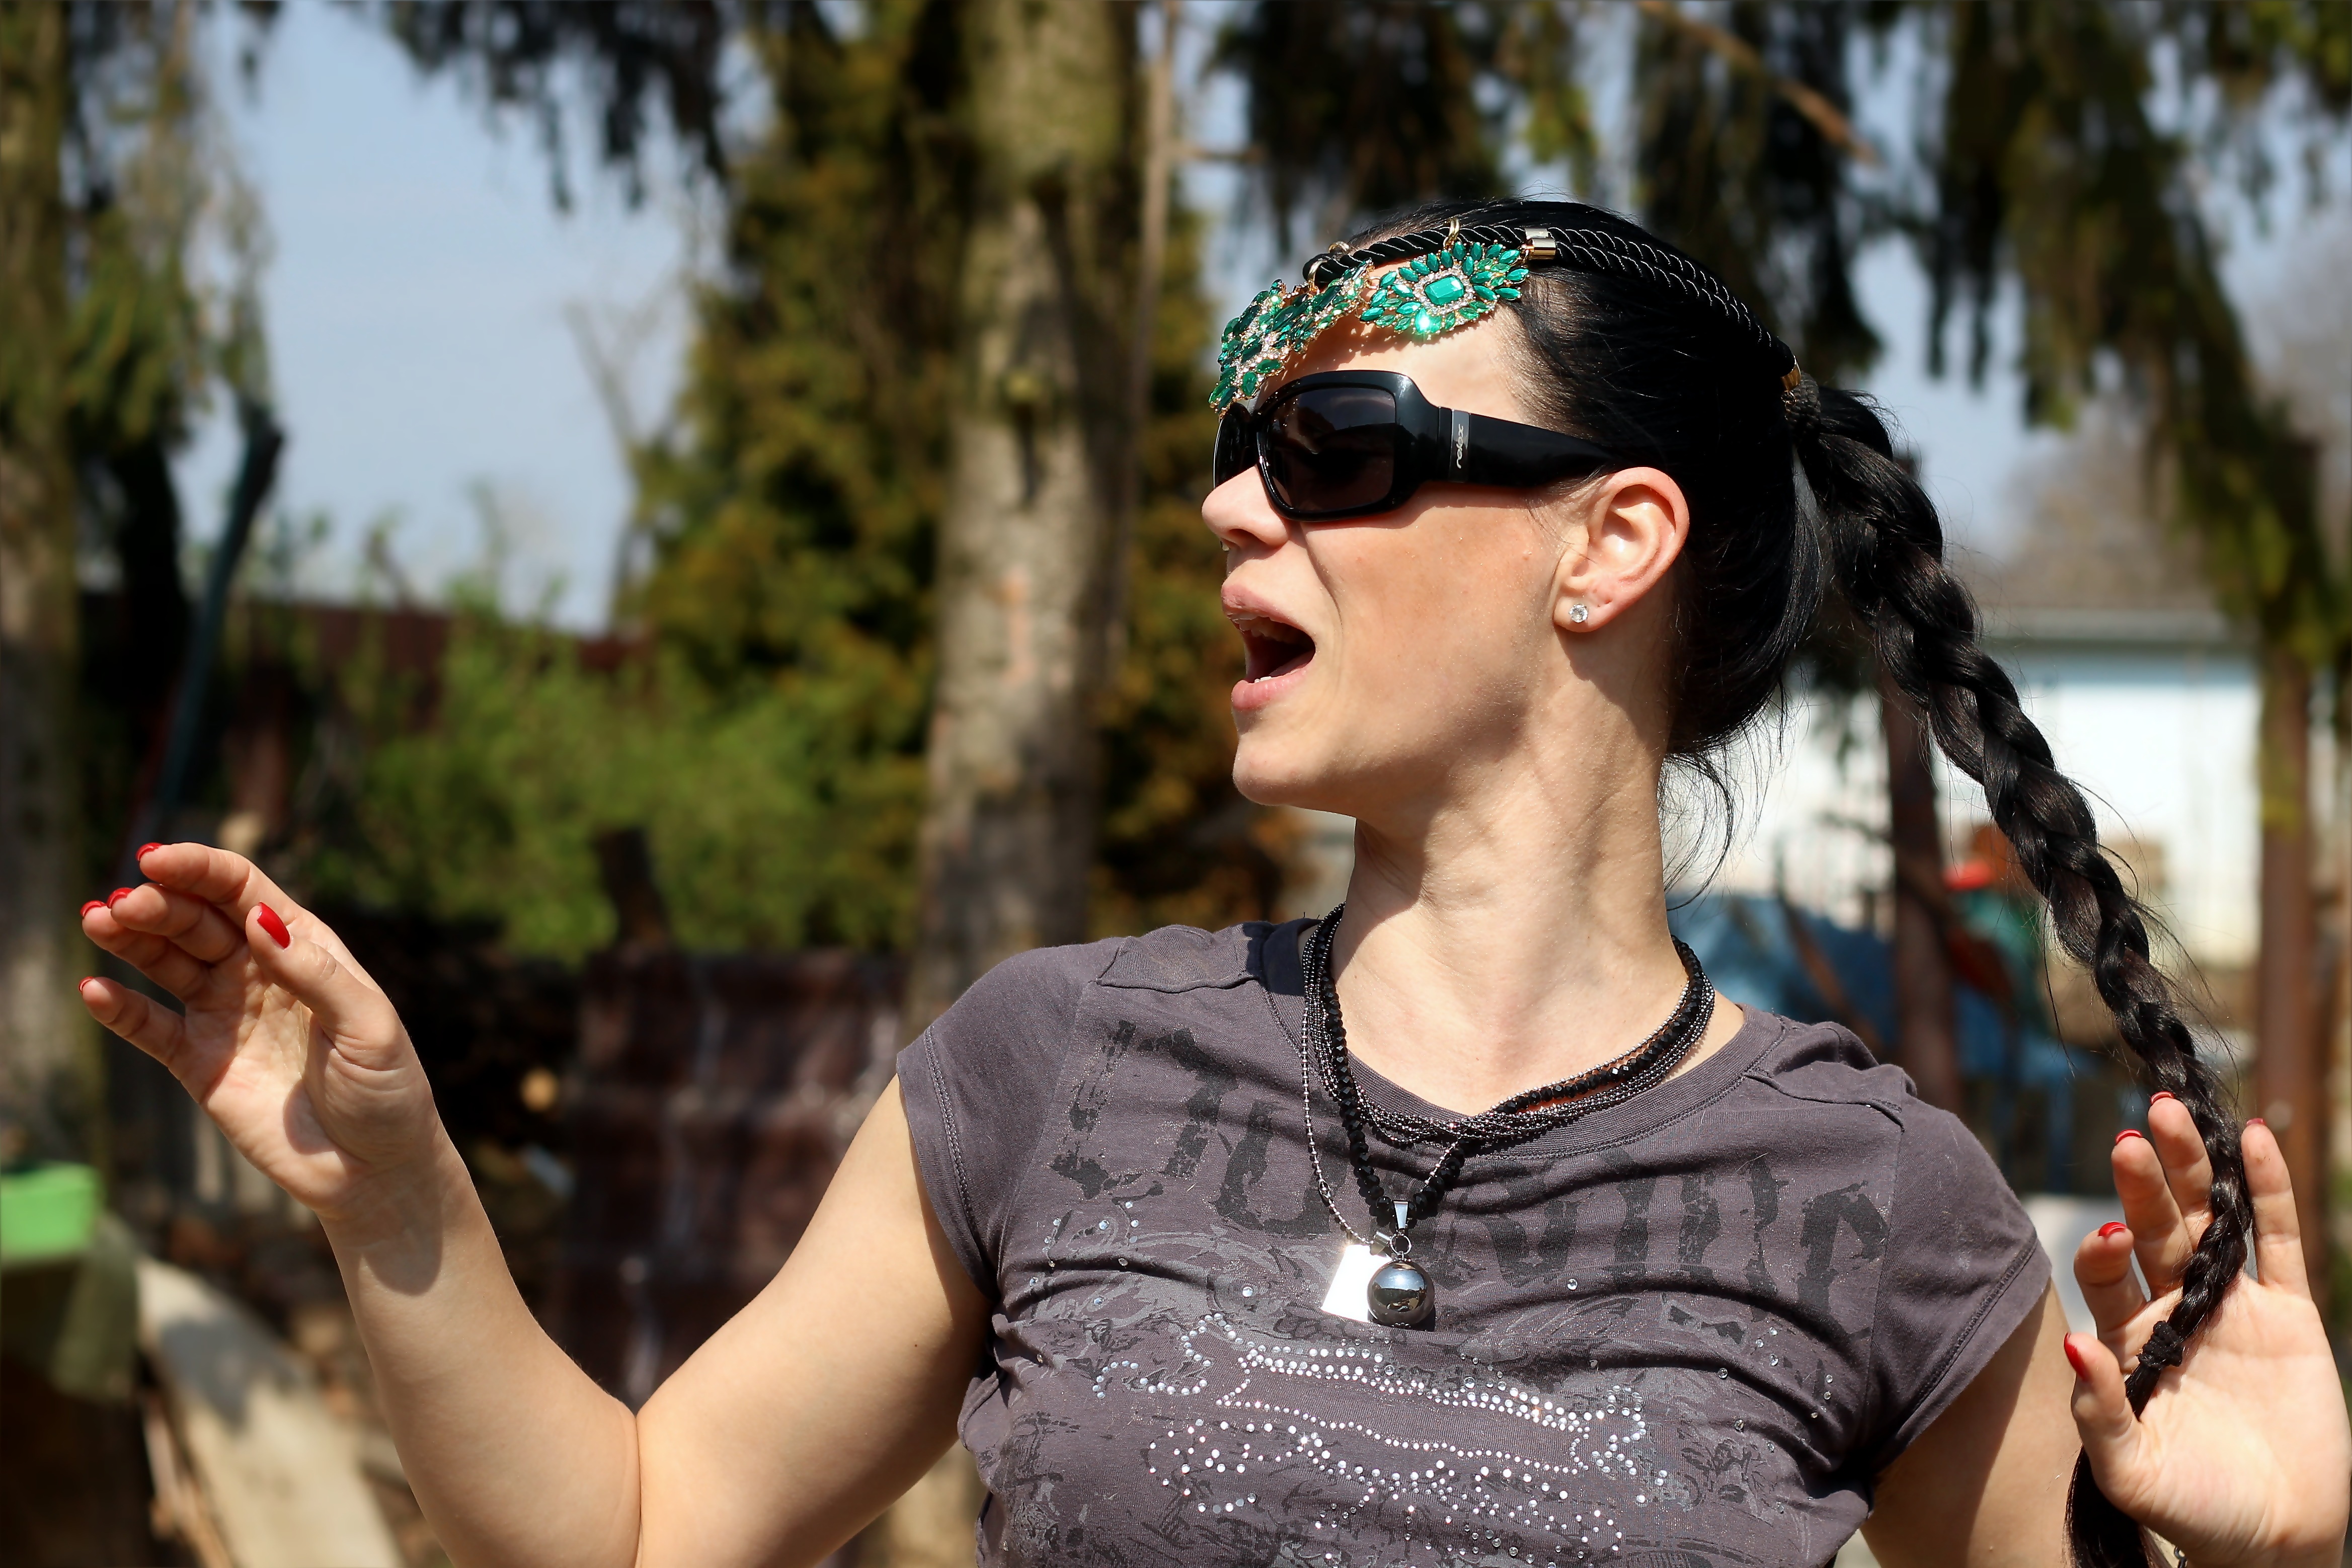
people, girl, woman, face, glasses, singing